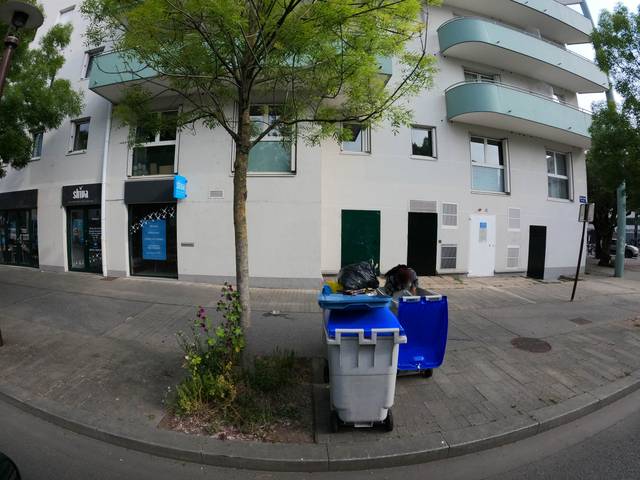
Region: France
Coordinates: 47.206, -1.548